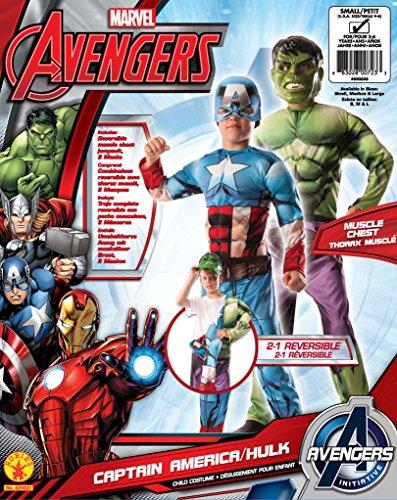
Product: Marvel Avengers 2-In-1 Muscle Chest Hulk/Captain America Deluxe Costume, Small
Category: Clothing, Shoes & Jewelry | Costumes & Accessories | Kids & Baby | Boys | Costumes
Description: Marvel Avengers 2-In-1 Muscle Chest Hulk/Captain America Deluxe Costume, Small.
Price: $24.42
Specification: ProductDimensions:18x12x3inches|ItemWeight:5.6ounces|ShippingWeight:12.8ounces(Viewshippingratesandpolicies)|DomesticShipping:ItemcanbeshippedwithinU.S.|InternationalShipping:ThisitemcanbeshippedtoselectcountriesoutsideoftheU.S.LearnMore|ASIN:B00HA4YM80|Itemmodelnumber:620023_S|Manufacturerrecommendedage:36months-4years